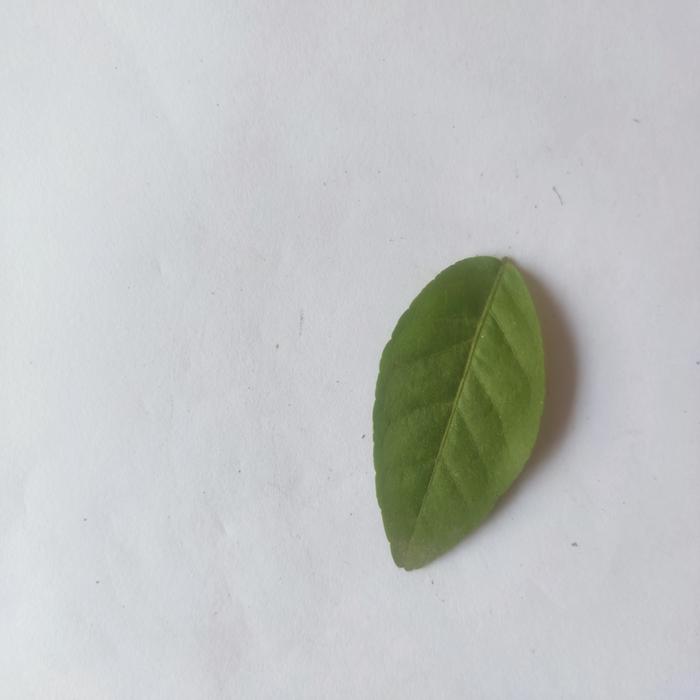
Crop: Aegle Marmelos
Leaf condition: Healthy_Leaf